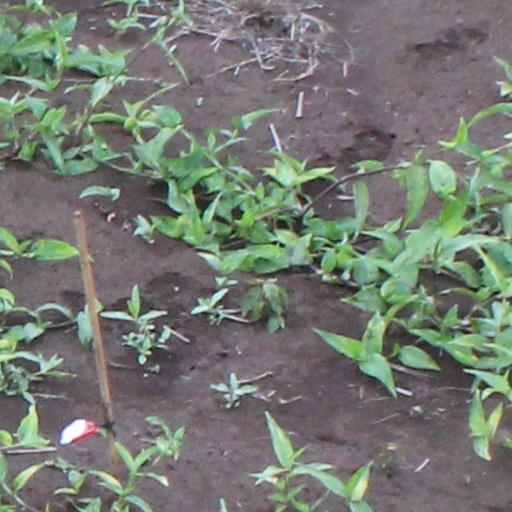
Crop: wheat